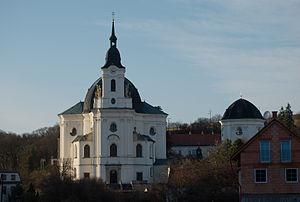
Křtiny est un bourg du district de Blansko, dans la région de Moravie-du-Sud, en République tchèque. Sa population s'élevait à 392 habitants en 2017.